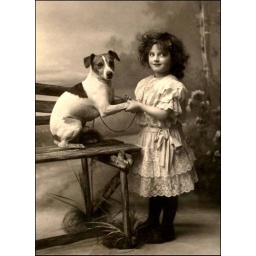
A little girl and her dog in 1912.......Norway.